France–Morocco relations

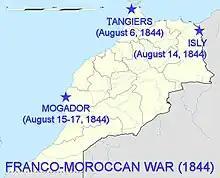
Theater of the First Franco-Moroccan War (1844).

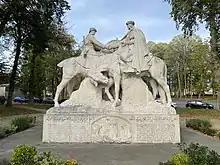
Monument aux Morts by Paul Landowski, inaugurated in Casablanca by Resident-general Hubert Lyautey on , relocated to France in 1961 and repurposed in 1965 as the in Senlis

As early as the 17th century, Moulay Ismaïl, who was looking for allies against Spain, had excellent relations with Louis XIV of France. He sent to the Sun-King ambassador Mohammad Temim in 1682. There was cooperation in several fields. French officers trained the Moroccan army and advised the Moroccans in the building of public works. French Consuls in Morocco were assigned, such as Jean-Baptiste Estelle. The French ambassador François Pidou de Saint Olon, was sent by Louis XIV visited Moulai Ismael in 1693. The Ambassador of Morocco Abdallah bin Aisha also visited Paris in 1699.